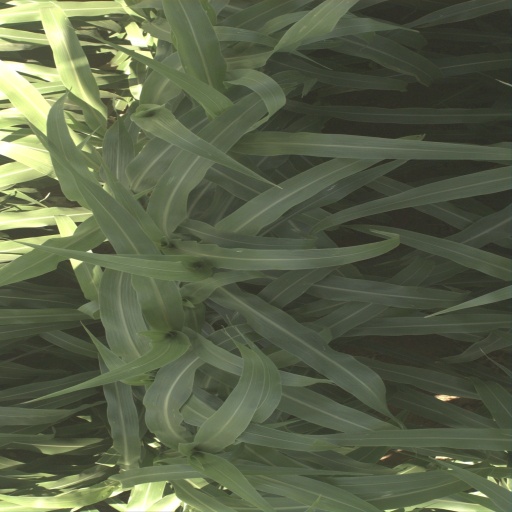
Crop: sorghum